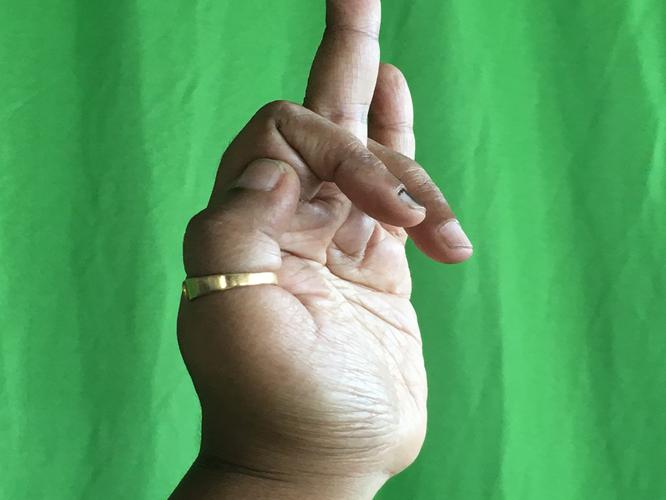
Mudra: Shukatundam
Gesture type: single_hand